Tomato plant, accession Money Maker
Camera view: horizontal (90 deg, fisheye); turntable rotation: 120 degrees
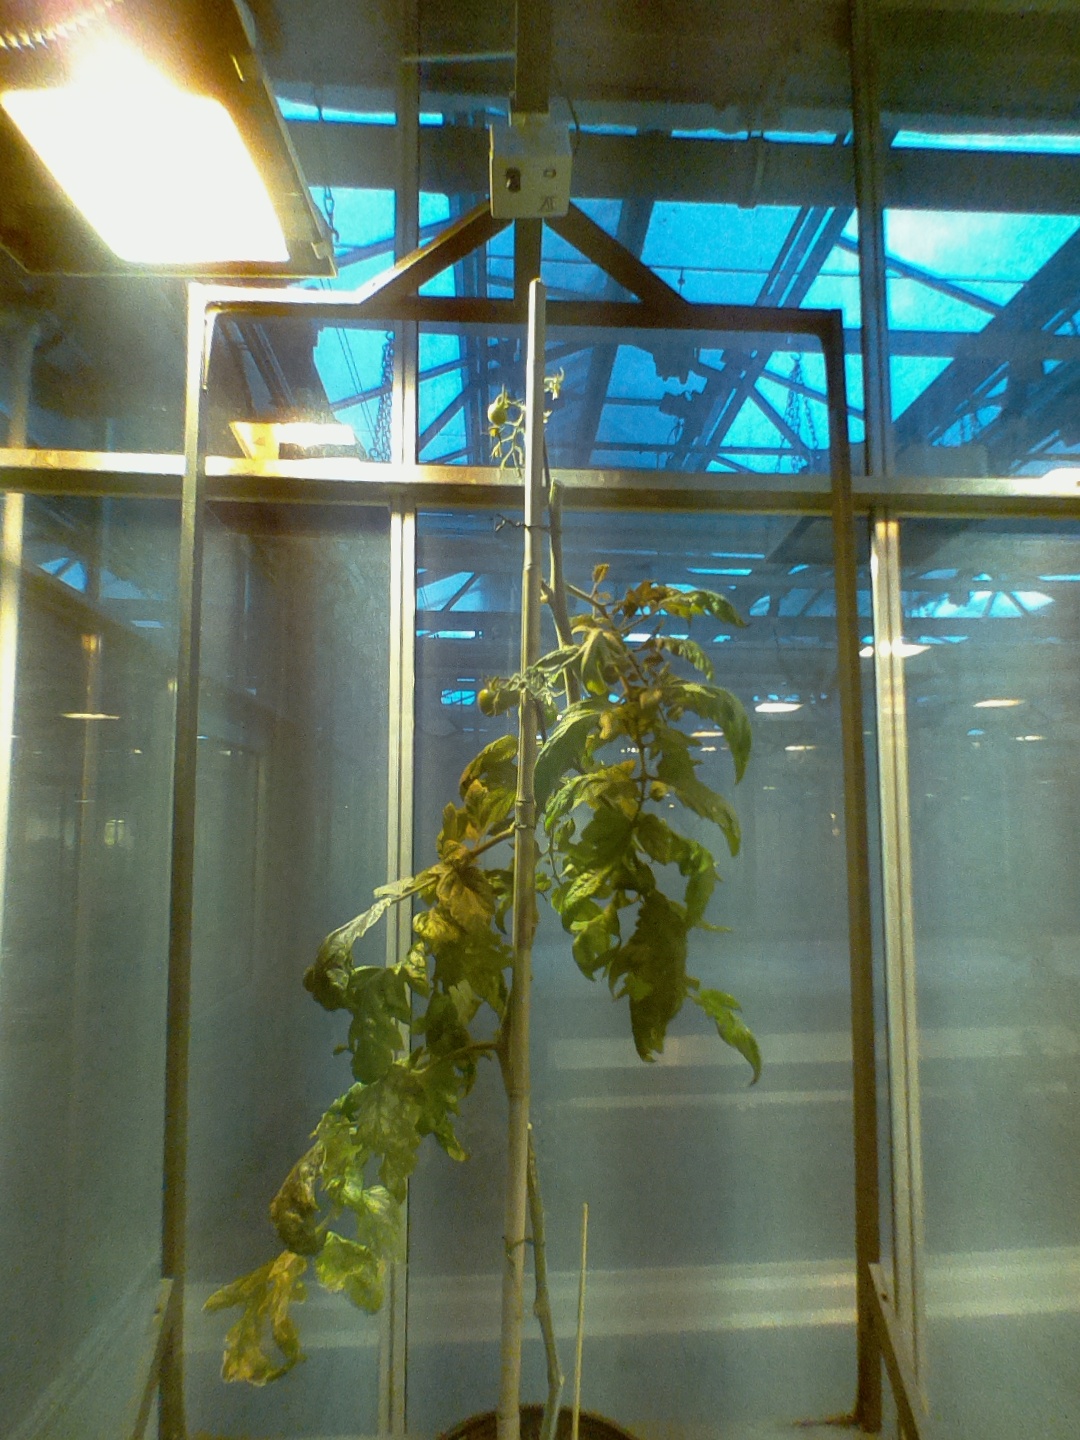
BBCH growth stage 75: 50%-60% of final fruit size